Youth empowerment

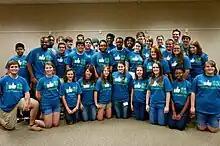
Youth participating in 4-H, a youth empowerment organization primarily in the United States.

Within the United States there are countless empowerment programs for youth. Urban 4-H is a culturally responsive, community-based practice that authentically engages families, youth and the community in the development of youth. Urban 4-H is an example of community empowerment that focuses on the economic and social dimensions of empowerment. The program helps youth build skills to enable them to overcome economic and social barriers while recognizing the importance of self-directed learning for youth. Urban 4-H focuses on empowering youth to think critically, communicate across cultural boundaries and lead others.